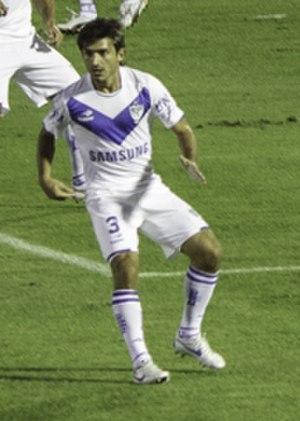
Emiliano Papa, né le 19 mars 1982 à Acebal, est un footballeur argentin évoluant au poste d'arrière-gauche pour le club argentin de Vélez Sarsfield.